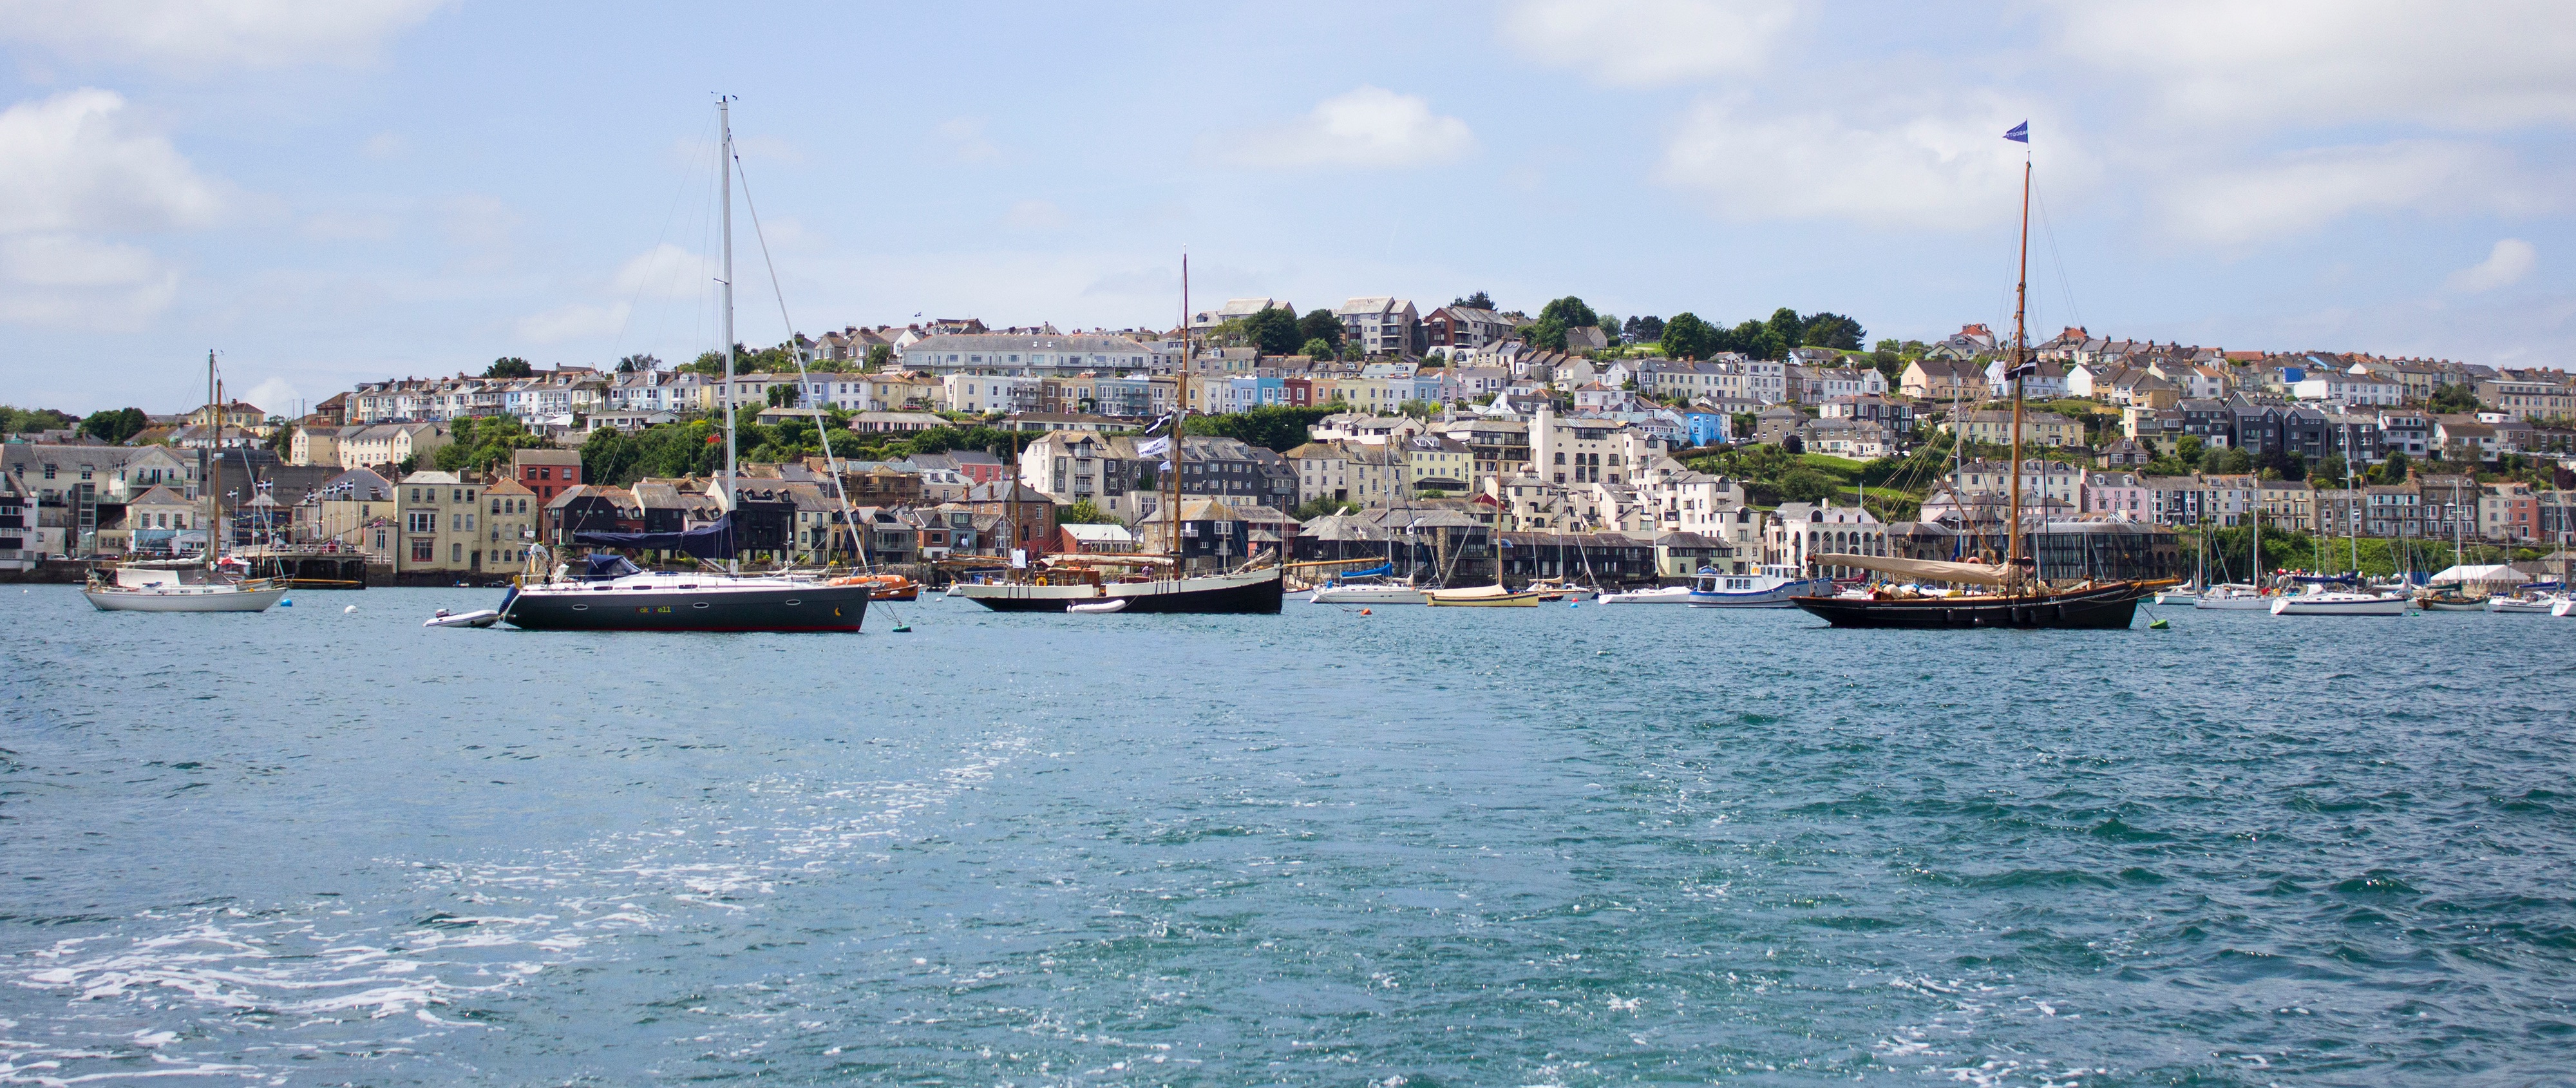
sea, coast, dock, town, panorama, vehicle, bay, harbor, marina, port, channel